Murphys Creek Railway Complex

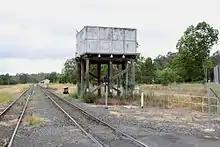
Water tank with station in the distance, 2009

Murphy's Creek water tank is situated north-west of the Murphy's Creek railway station. The water tank is constructed of cast iron, with the 1921 capacity tank forming the lower element of the water storage, and a second, later tier doubling the overall storage capacity. The lower tier features decorative castings on the iron facings. The tank is elevated above the height of the locomotive tender for a steam locomotive being supported on a timber frame approximately in height, consisting of 10 hardwood cross braced piles. The piles are marked with inspection dates, detailing maintenance work, and timber treatment carried out until 1994.